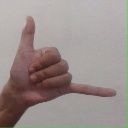
अक्षर: द